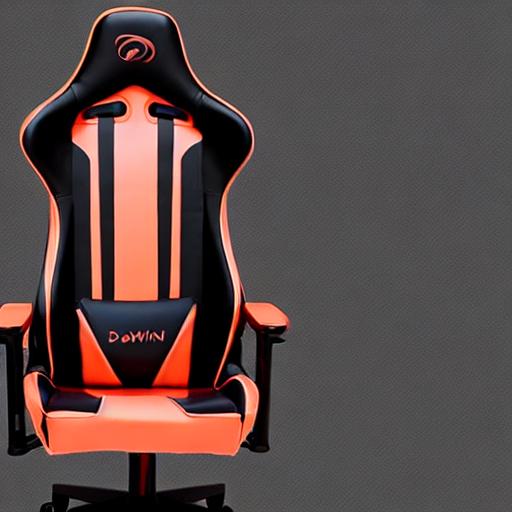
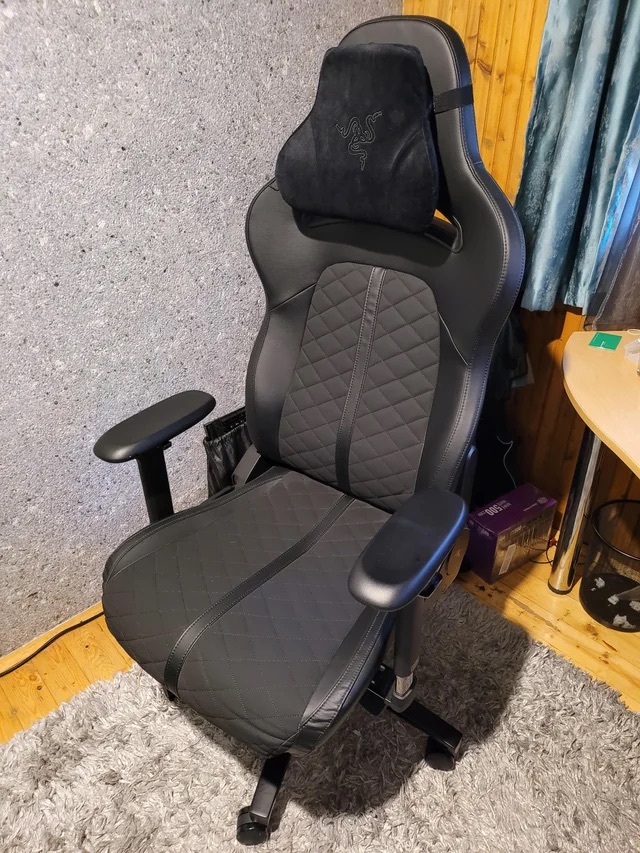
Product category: items_chair
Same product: no